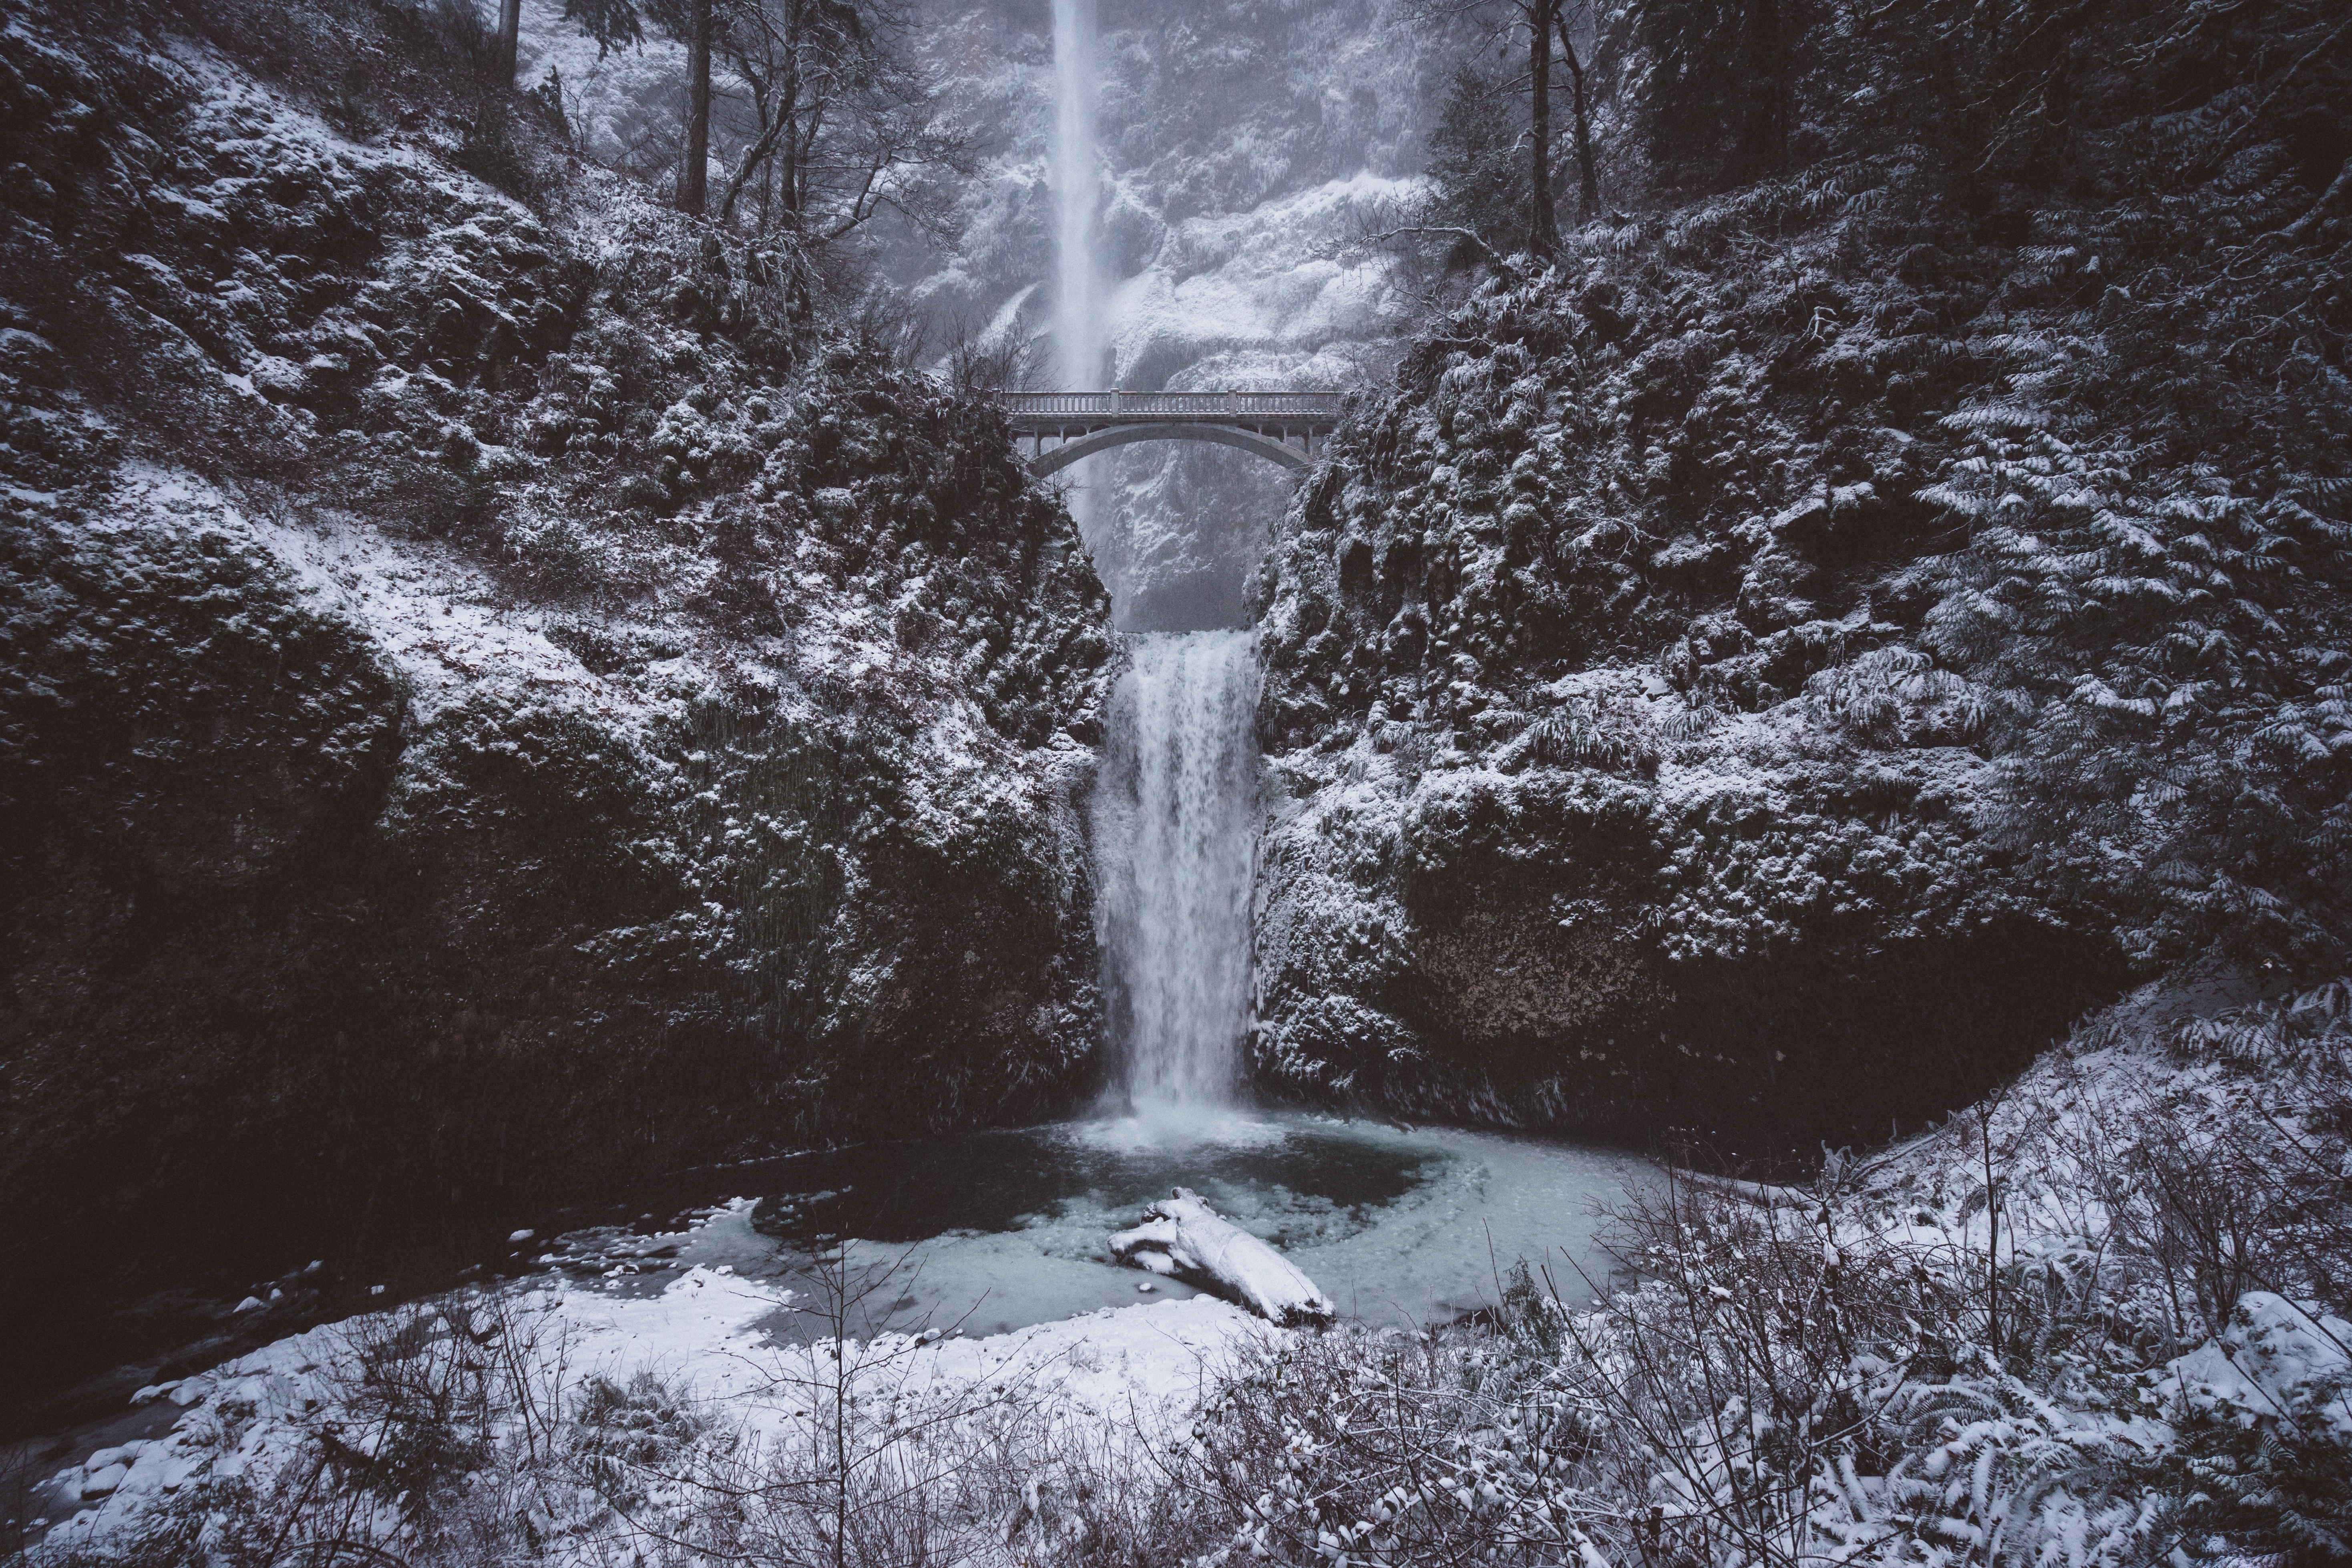
water, waterfall, snow, winter, river, stream, ice, rapid, body of water, water feature, freezing, geological phenomenon